Ryan Hoffman

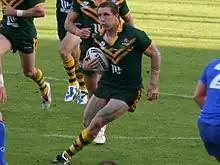
Hoffman playing for Australia

While attending Campbelltown St. Gregory's College, Hoffman played for the Australian Schoolboys team in 2002.